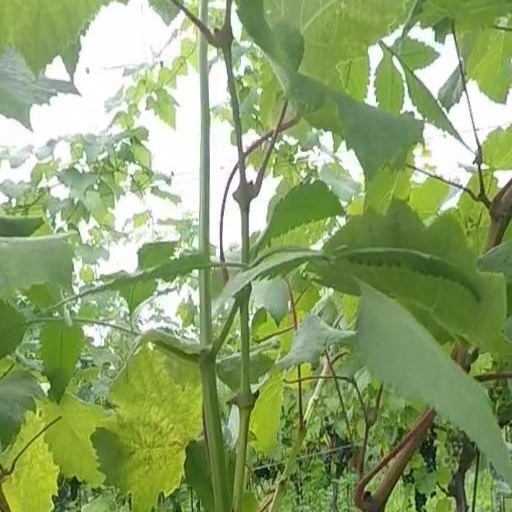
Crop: grape